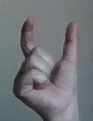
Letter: nun